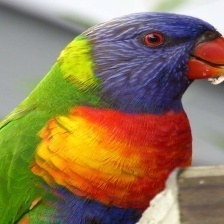
Species: RAINBOW LORIKEET
Scientific name: TRICHOGLOSSUS MOLUCCANUS
ImageNet parent category: lorikeet